Times Square (1980 film)

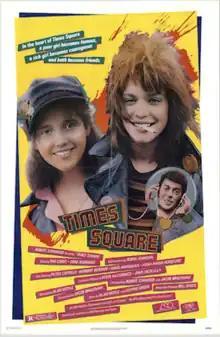
Theatrical release poster

Times Square is a 1980 American drama film directed by Allan Moyle and starring Trini Alvarado and Robin Johnson as teenage runaways from opposite sides of the tracks and Tim Curry as a radio DJ. The film is set in New York City. The plot embodies a punk rock ethic of misunderstood youth articulating their frustrations toward adult authority through music.